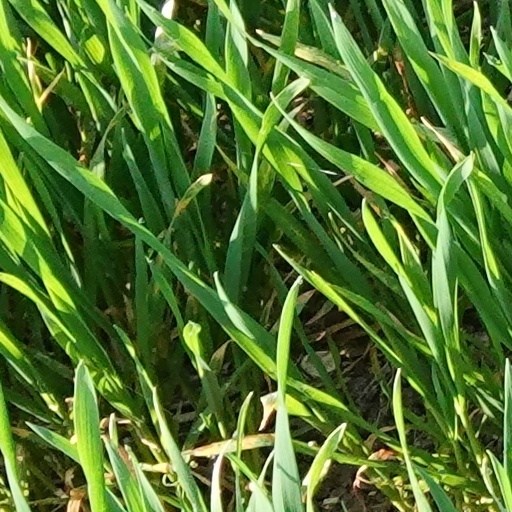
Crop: wheat